Boris Schapiro

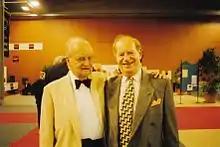
Boris Schapiro "(left)" and Irving Gordon, winners of the Senior Pairs, 10th World Championships in Lille, France. Schapiro is wearing the same jacket that he wore decades previously when he won his first world championship.

Schapiro was born in Riga, Latvia (then part of the Russian Empire) into a prosperous family of Jewish traders. They emigrated at the time of the Russian Revolution, when he was eight years old, and soon settled in England. He was educated at Clifton College and Bradford Technical College in England and at various universities, including the Sorbonne in Paris.